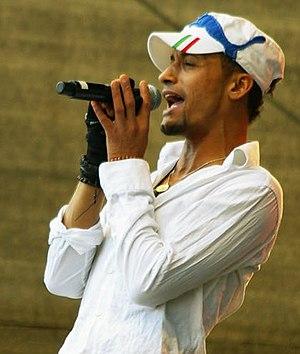
Mark Leon Medlock est un chanteur allemand. Mark Medlock vivait depuis 1986 à Offenbach-sur-le-Main. Il a gagné la quatrième saison de Deutschland sucht den SuperStar.